Aztec Adventure

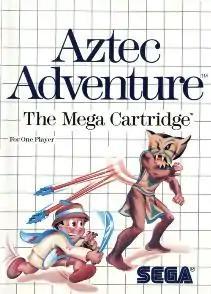
Western box art

Aztec Adventure, known in Japan as , is a 1987 action game developed and published by Sega for the Master System.